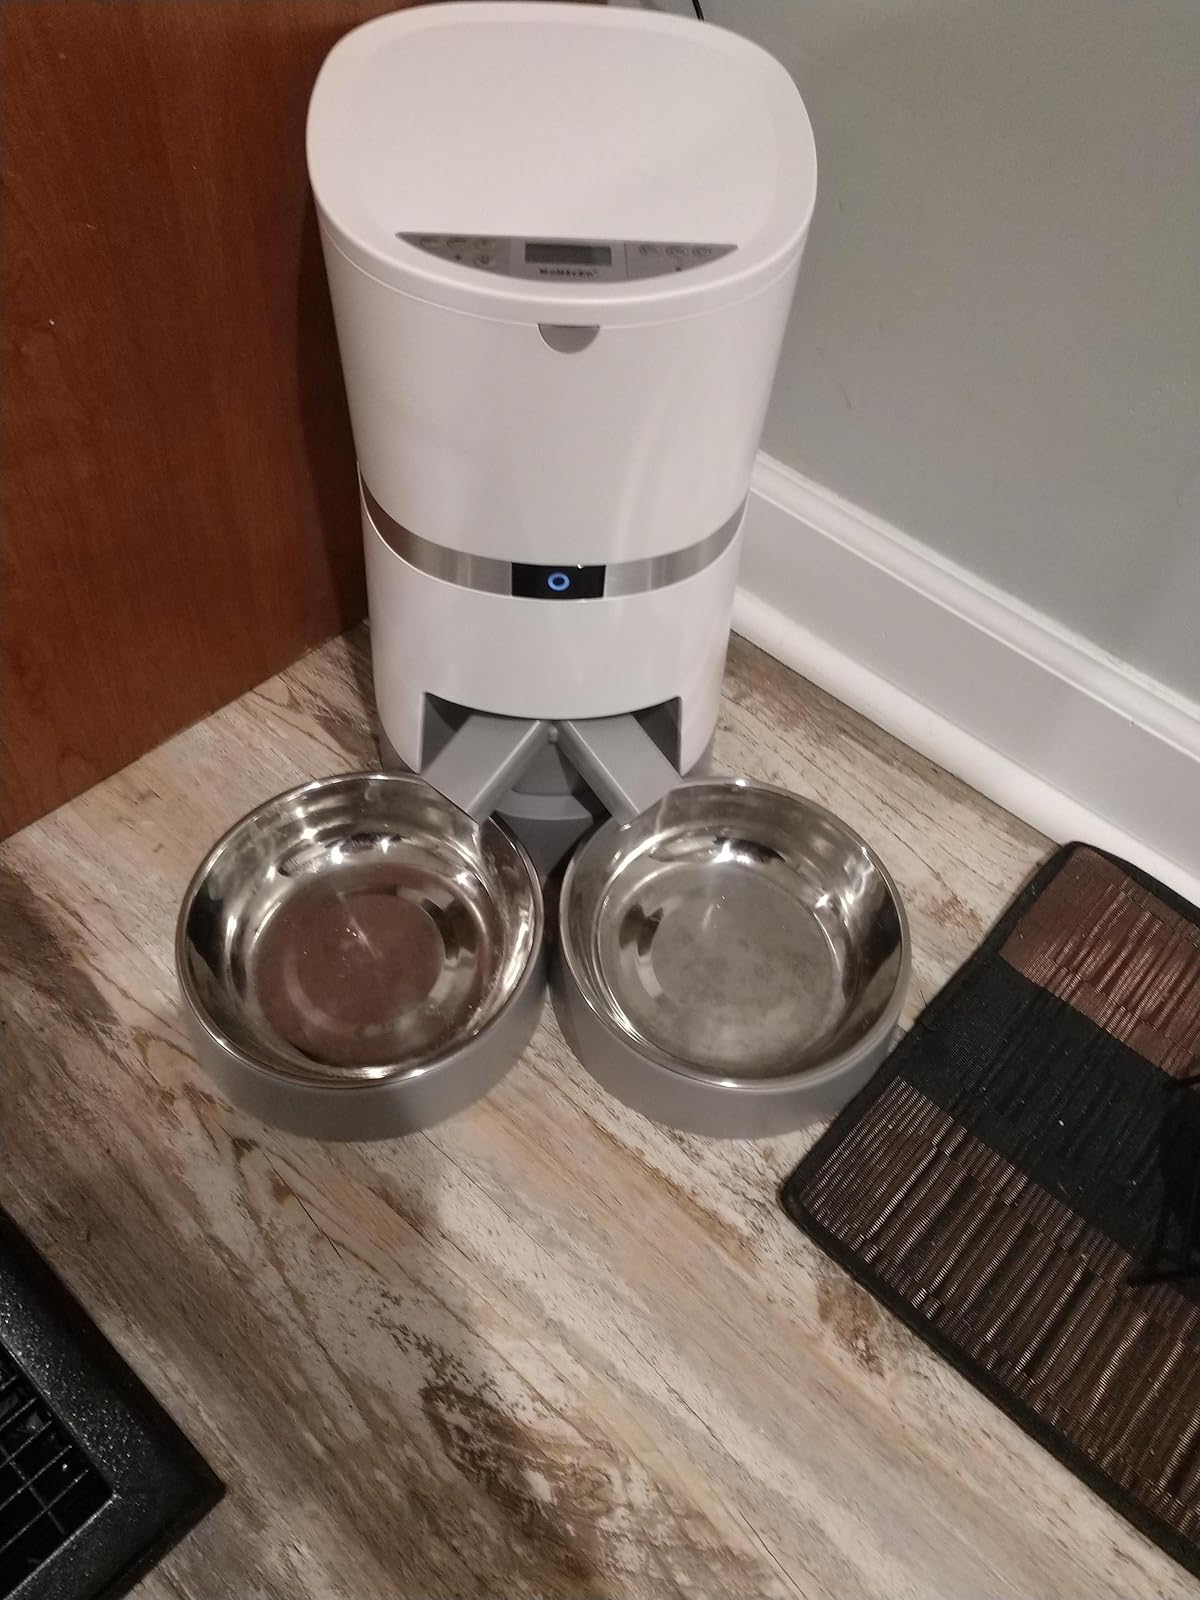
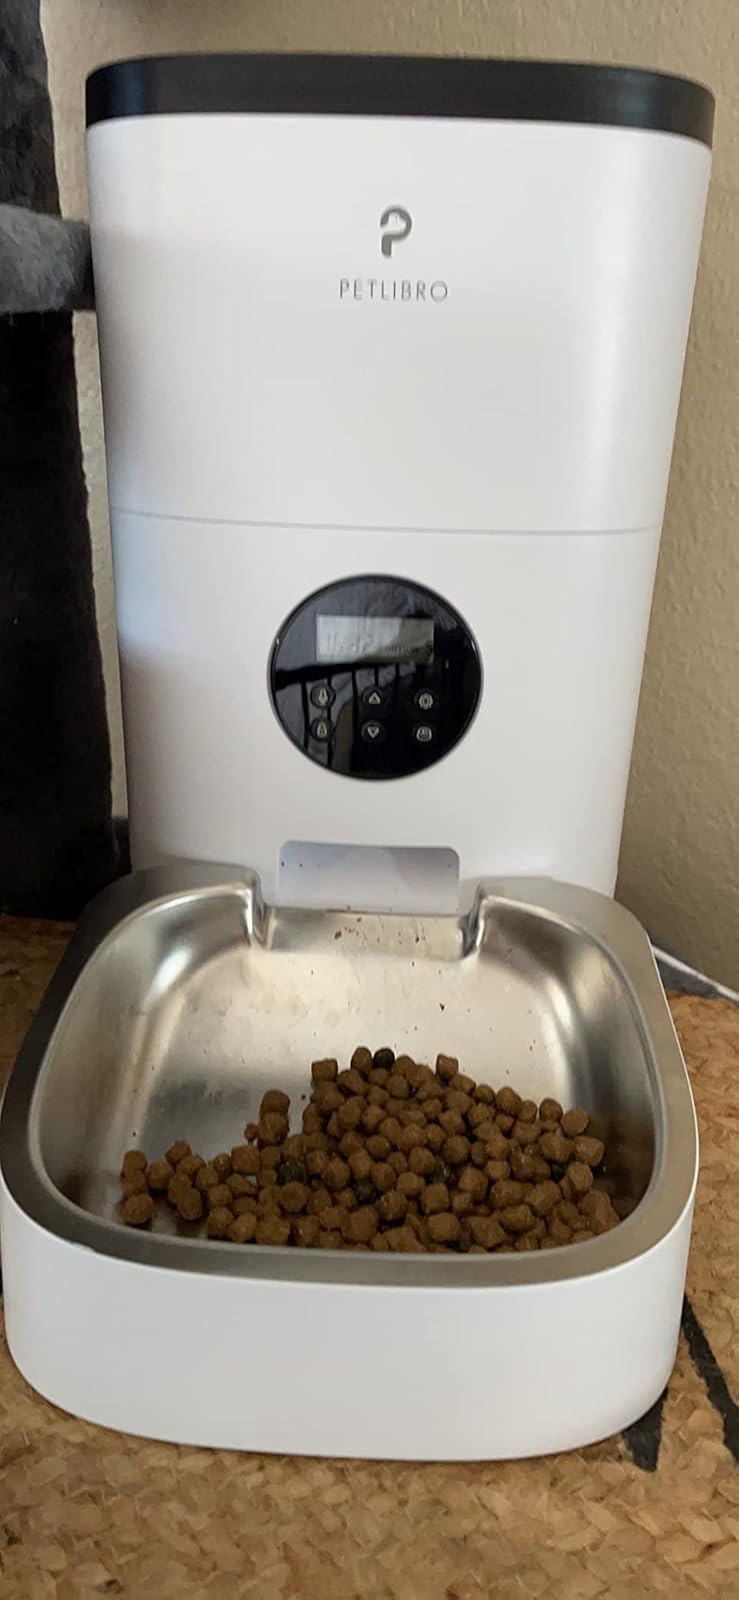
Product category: items_feeder
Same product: no